K. Subramanyam

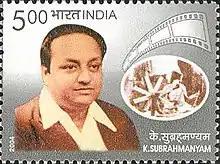

Krishnasamy Subramaniyam (20 April 1904 – 7 April 1971) was an Indian film director of the 1930s and 1940s. Dancer Padma Subrahmanyam is his daughter.